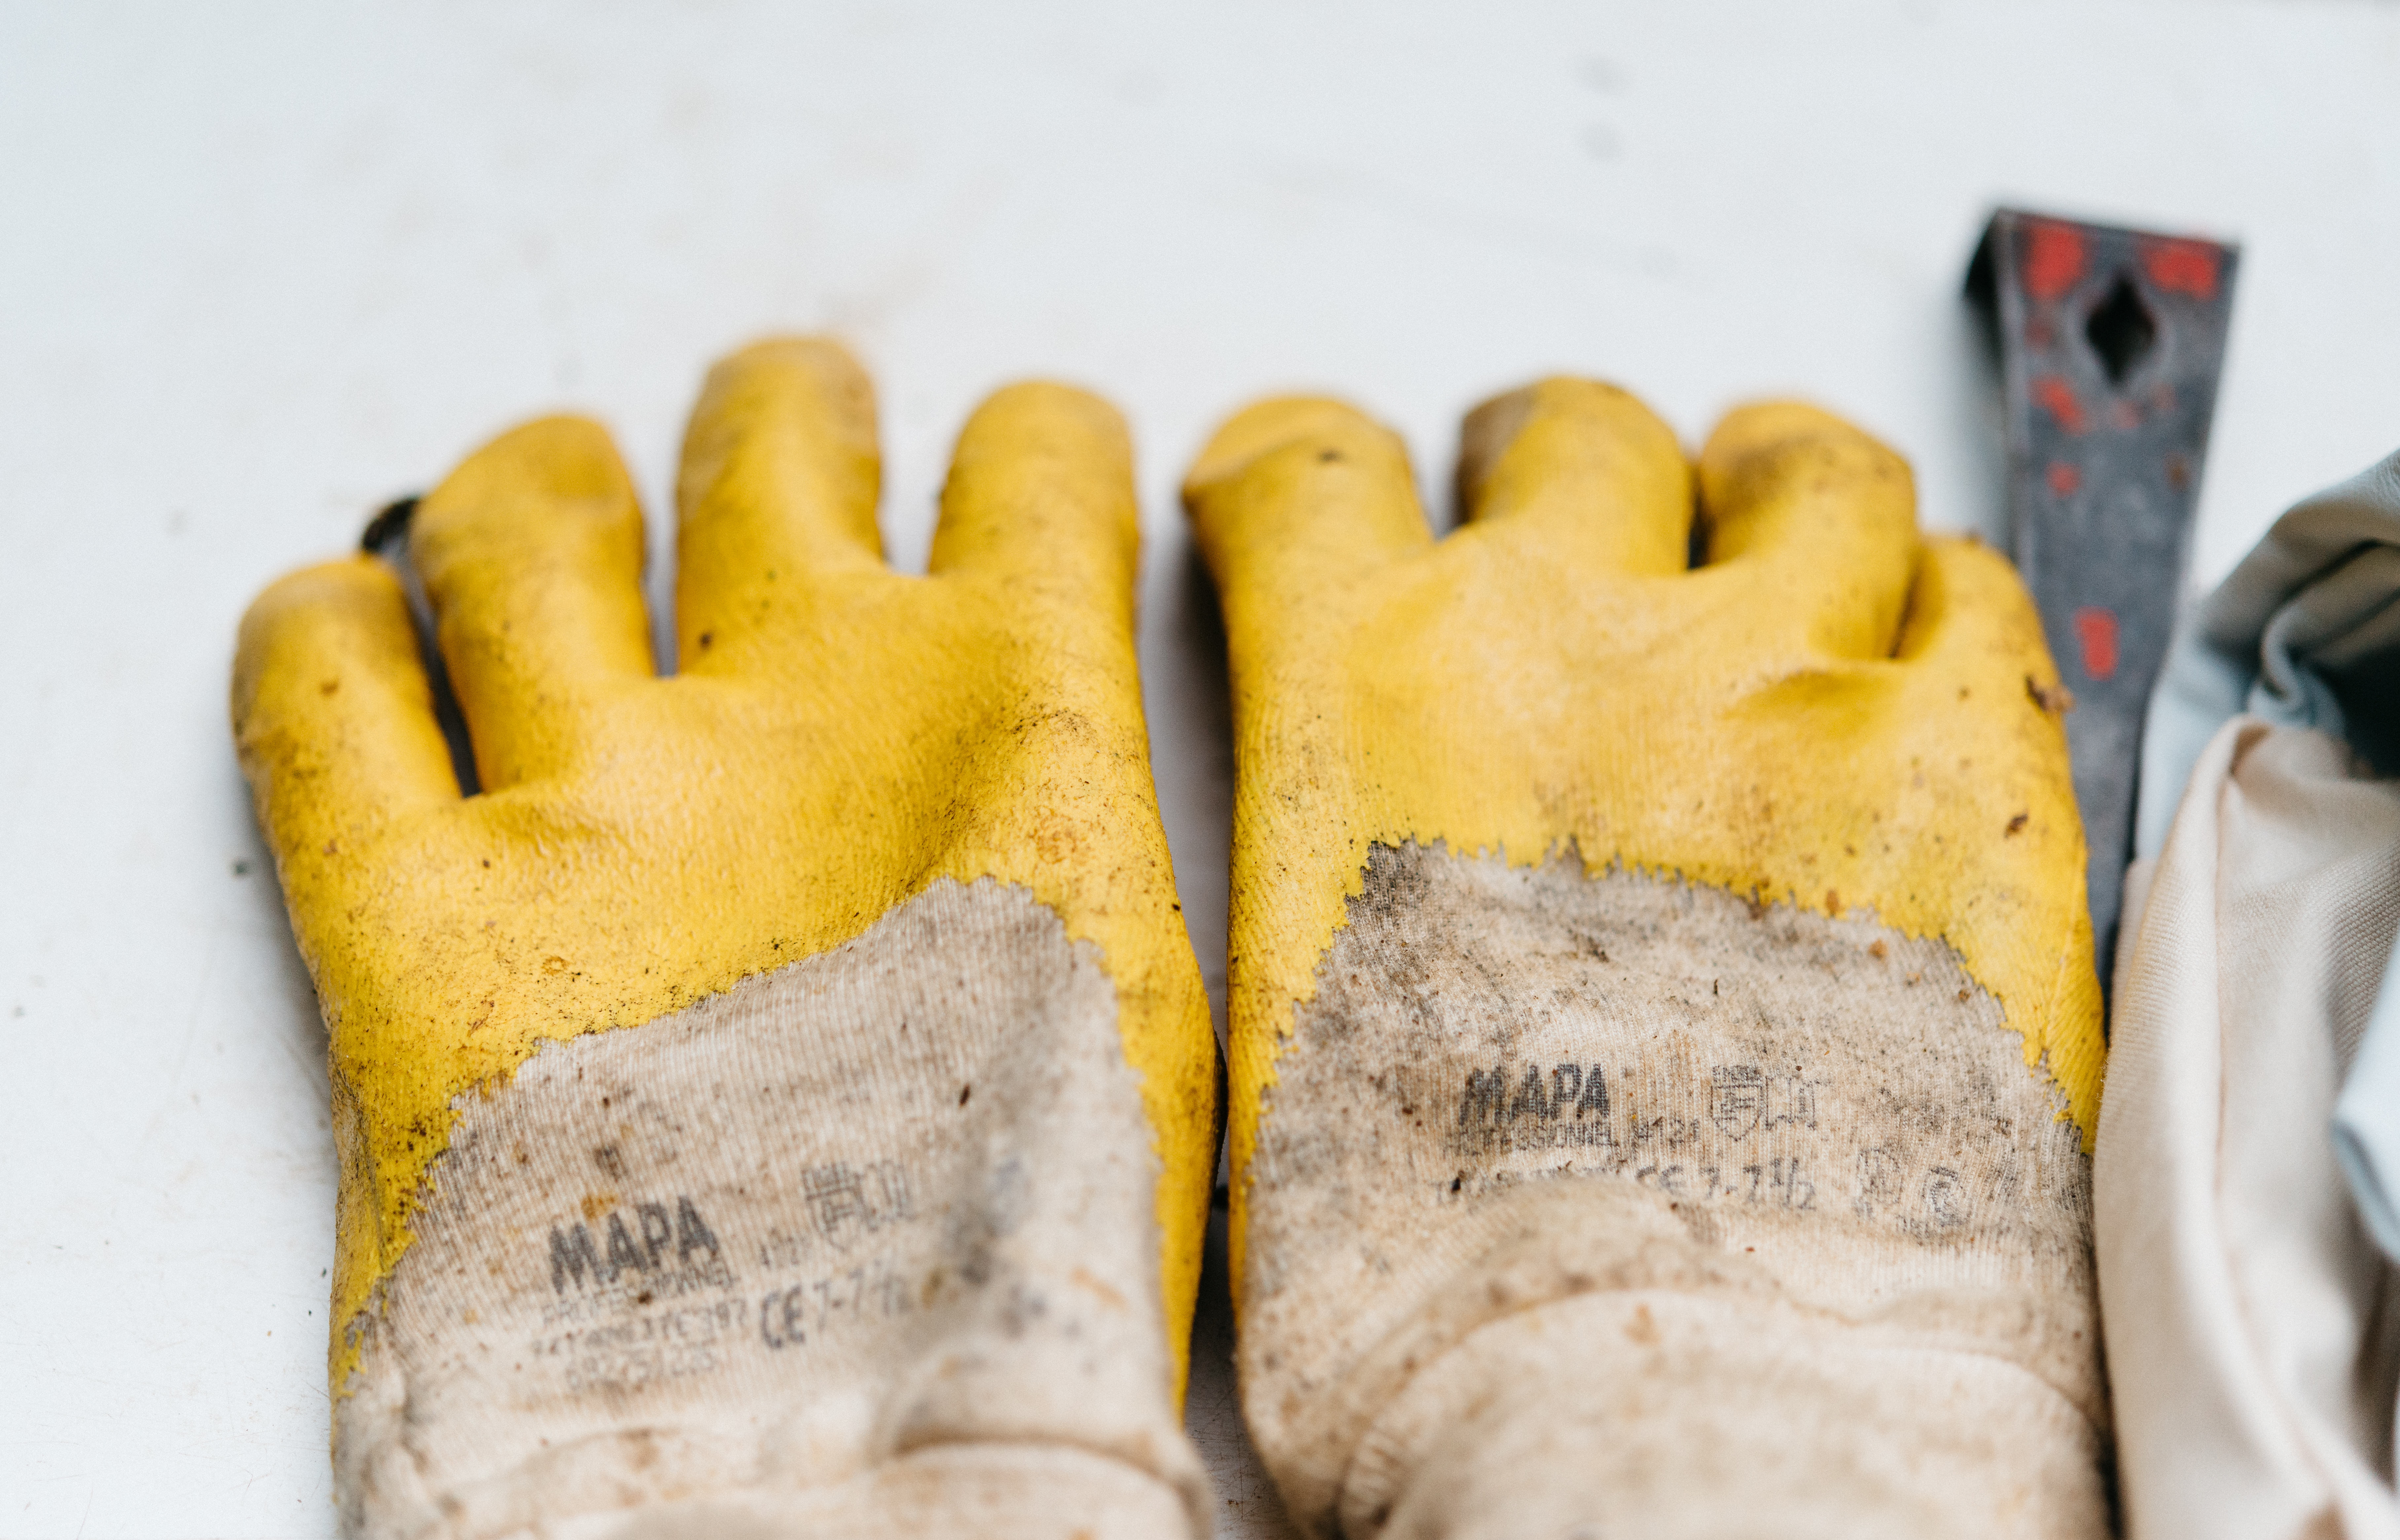
hand, shoe, dish, food, yellow, footwear